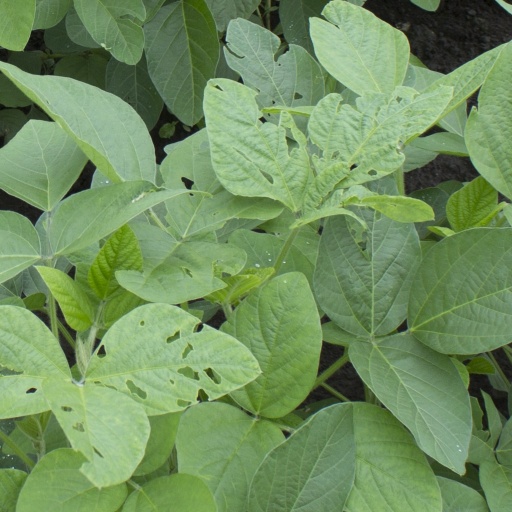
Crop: soybean